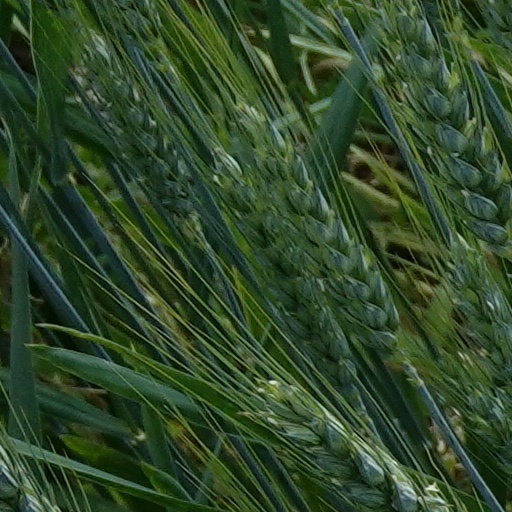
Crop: wheat